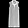
Label: Dress